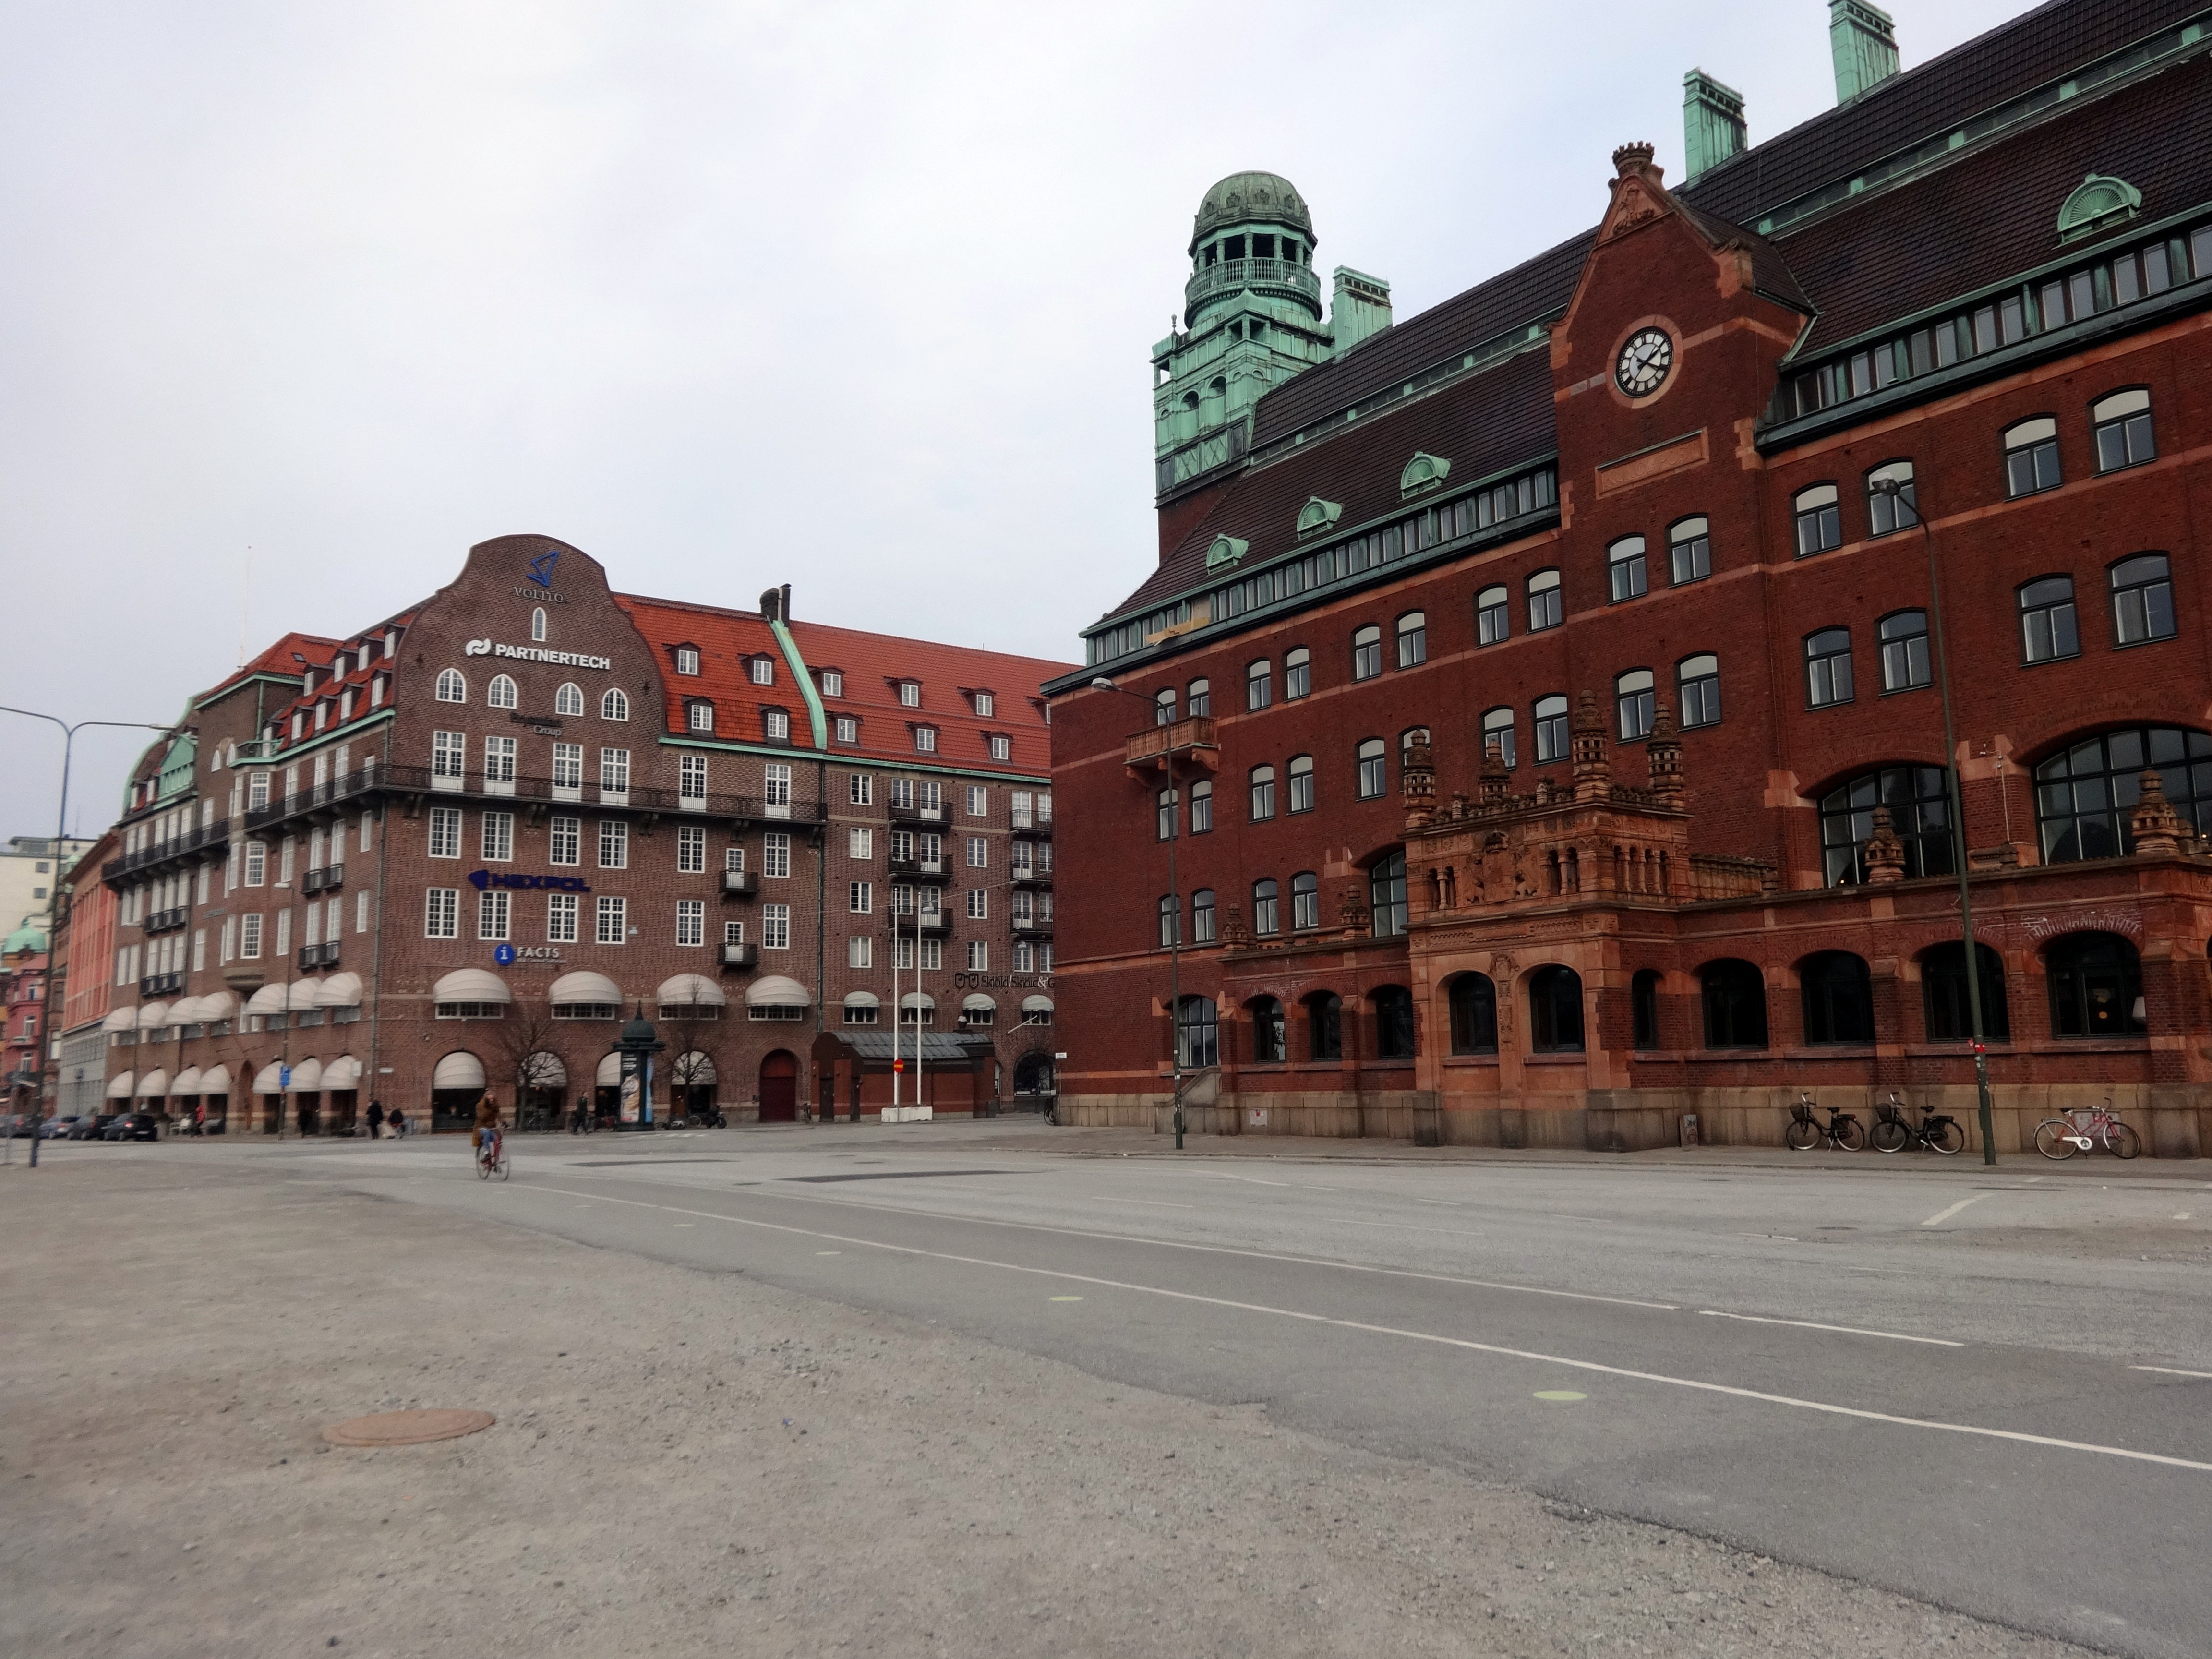
architecture, road, street, town, building, city, cityscape, downtown, plaza, landmark, facade, sweden, town square, scandinavia, swedish, neighbourhood, malmo, urban area, residential area, human settlement